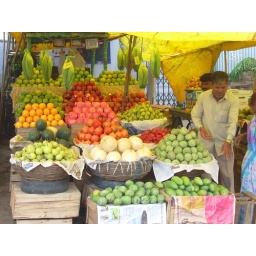
Colorful fruit stand in a Pune street market